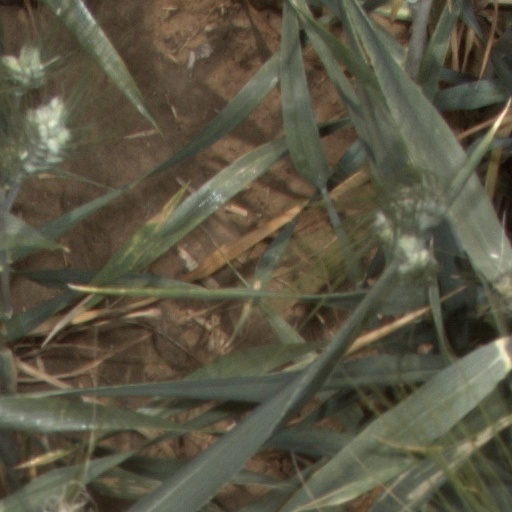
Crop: wheat